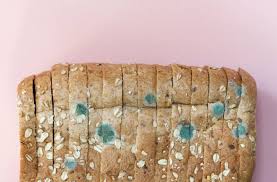
Label: trash